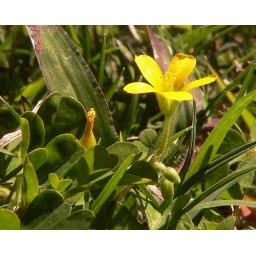
small yellow wild flower in my lawn